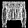
Label: Shirt